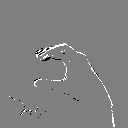
ASL letter: c